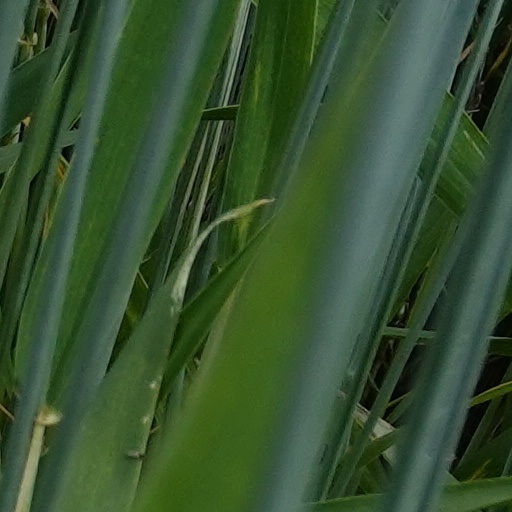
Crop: wheat